Mexican National Tag Team Championship tournament (2020)

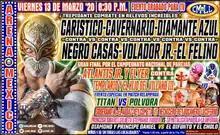
Poster for the finals

The Mexican professional wrestling company Consejo Mundial de Lucha Libre (CMLL) held a Mexican National Tag Team Championship tournament from February 28, through March 13, 2020. The tournament marked the return of the Mexican National Tag Team Championship to CMLL after a 28-year absence. A total of 16 teams competed in the tournament, with the teams of Templario/El Hijo del Villano III and Atlantis Jr./Flyer qualifying for the finals on March 13. In the end, the team of Atlantis Jr. and Flyer won the tournament to become the 42nd Mexican National Tag Team Champions.